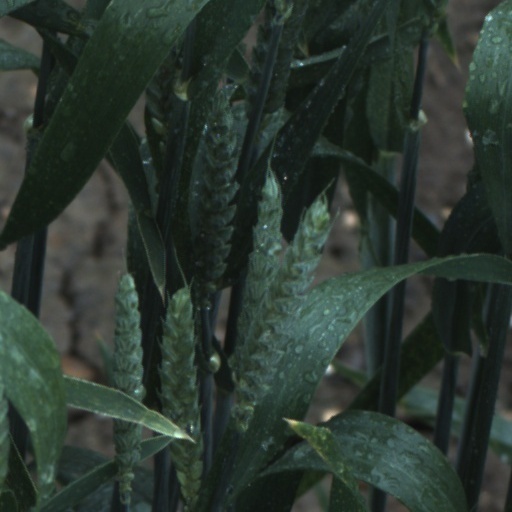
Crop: wheat